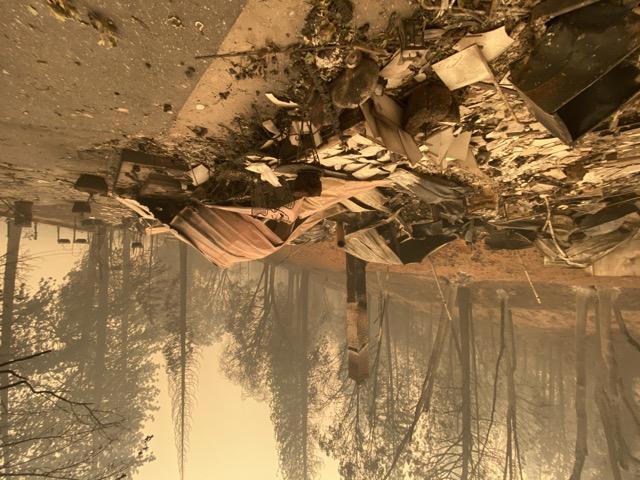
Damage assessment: destroyed